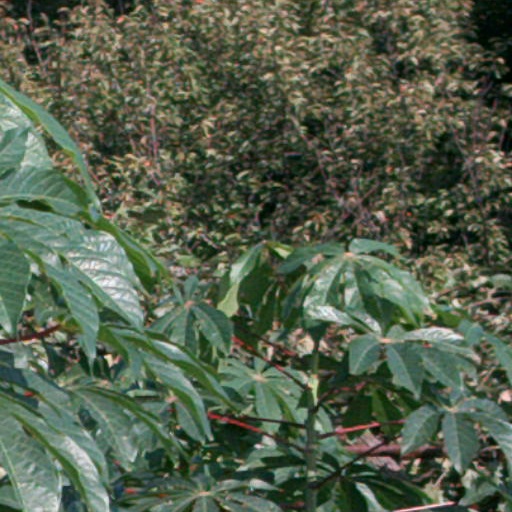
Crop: cassava